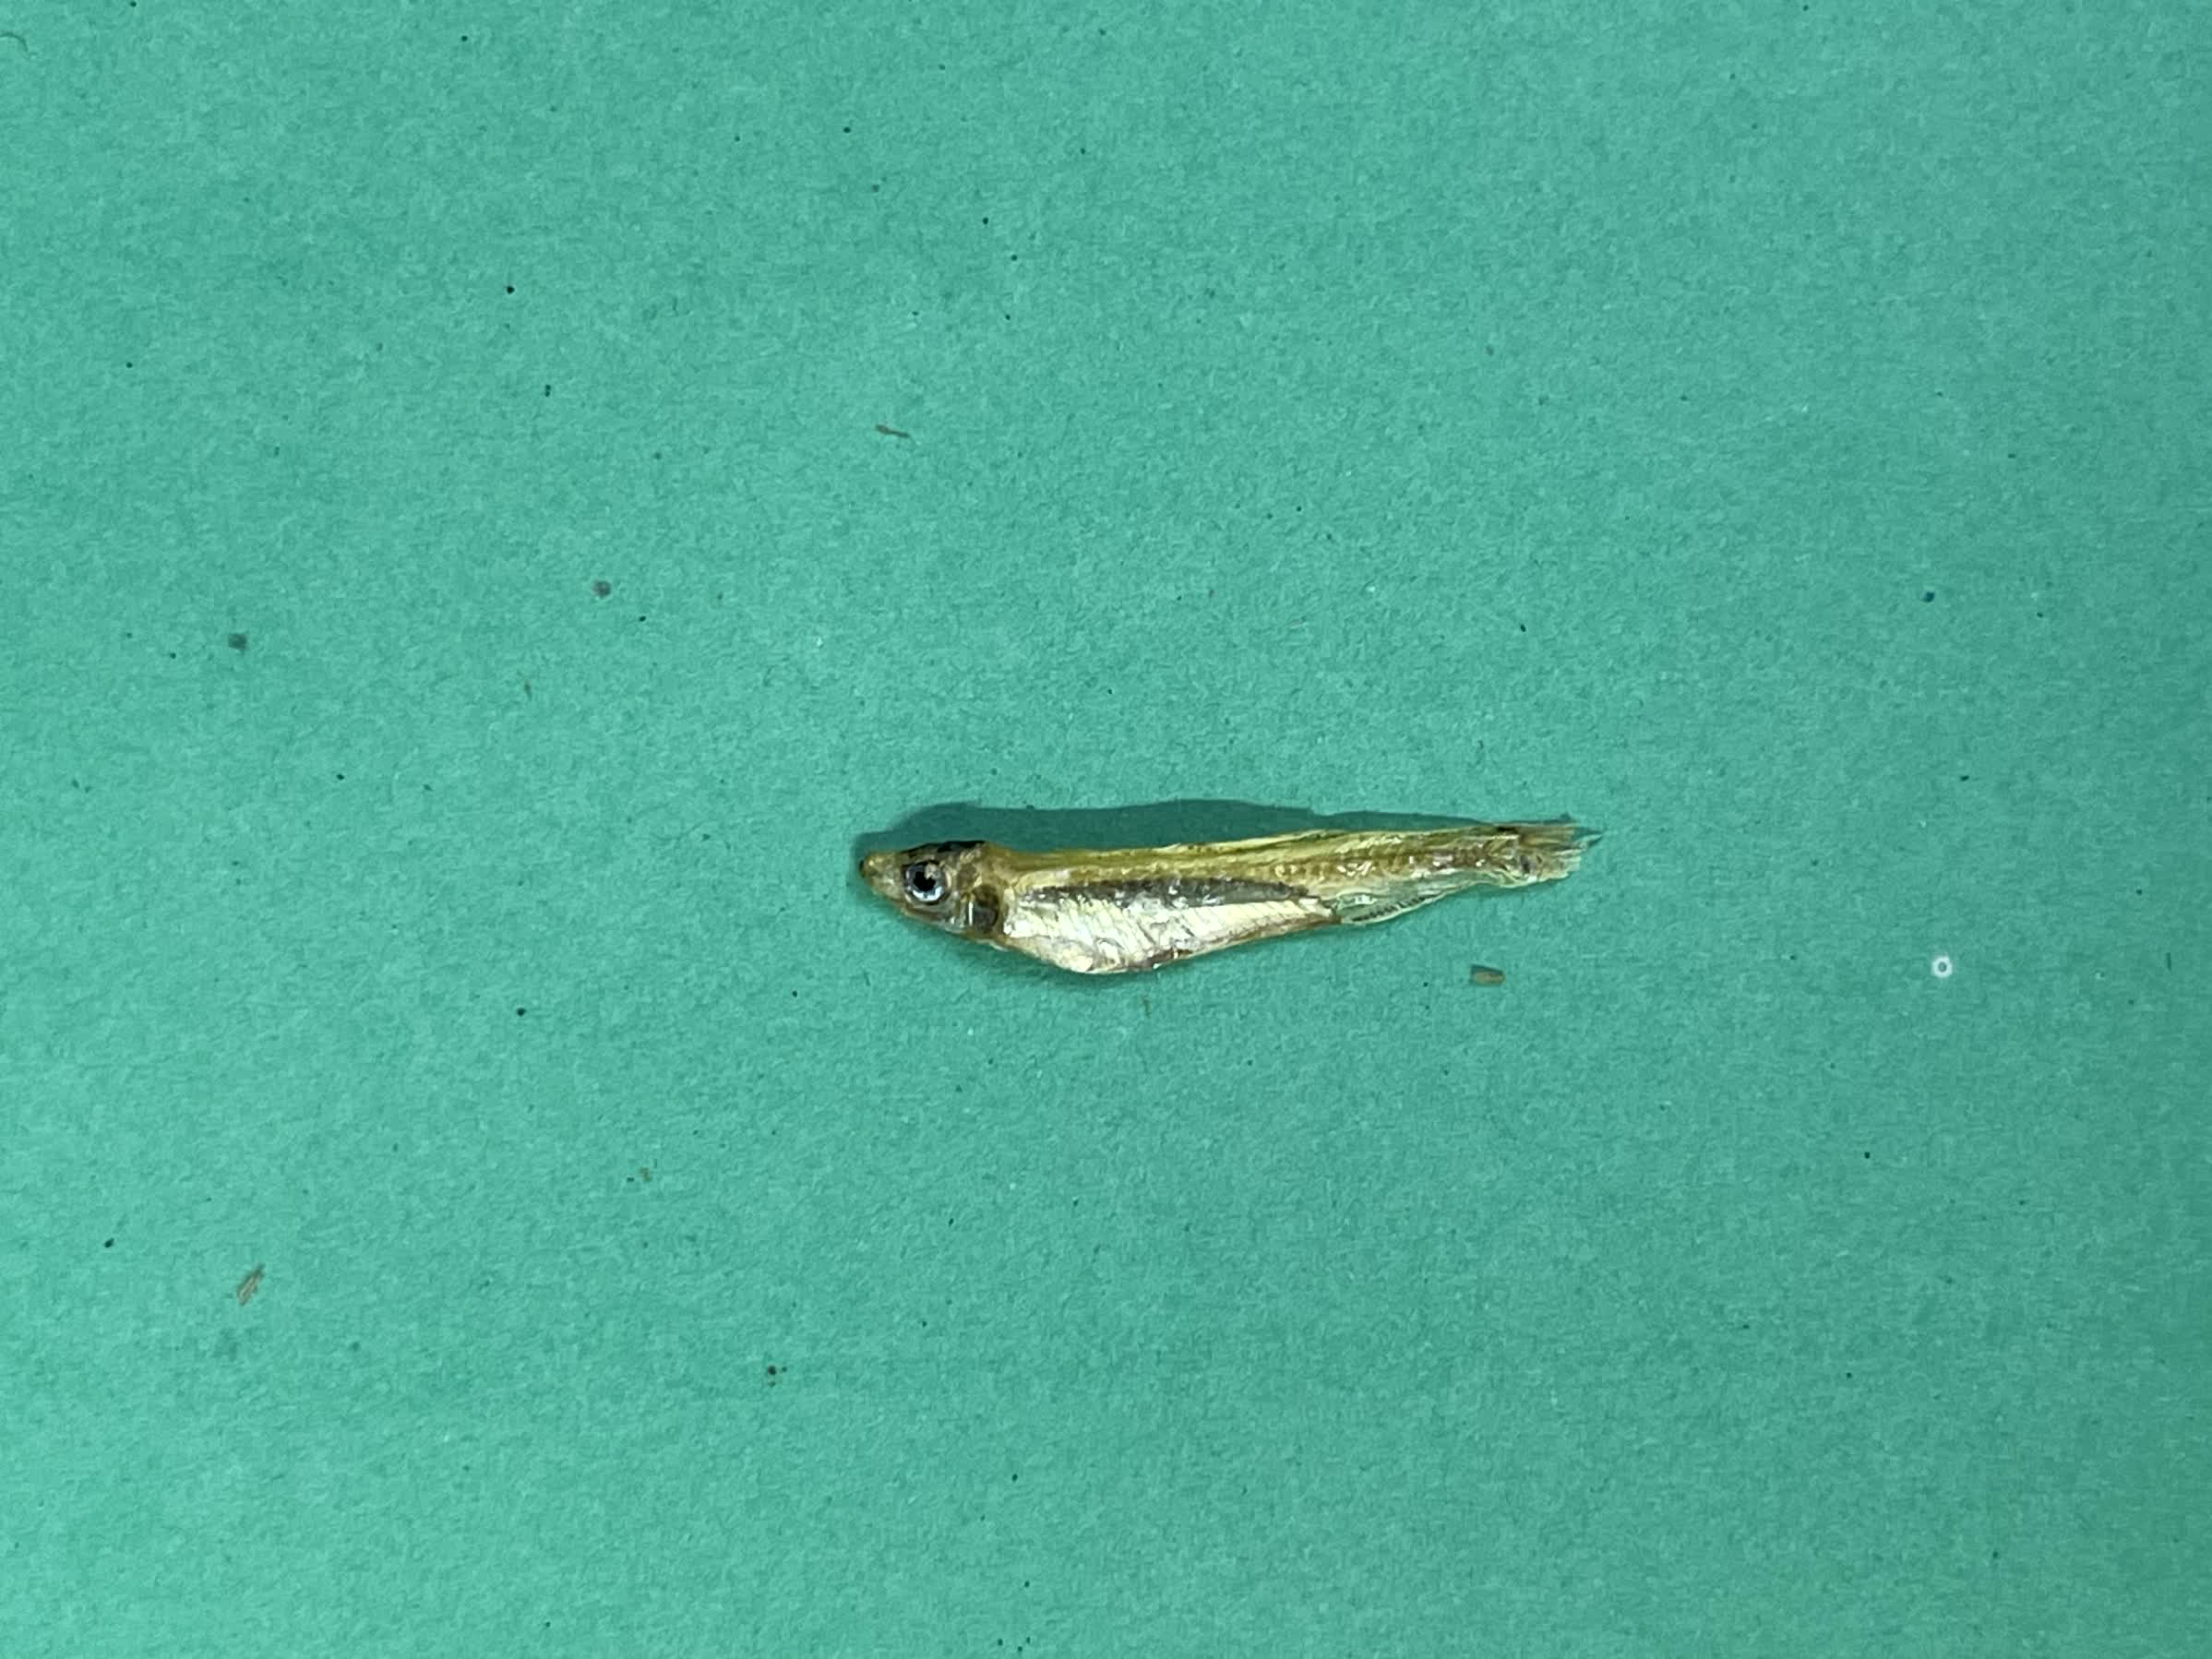
Species: kachki